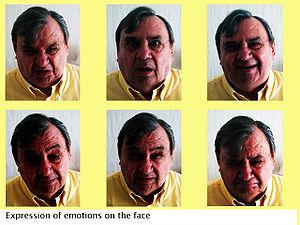
La programmation neuro-linguistique est une pratique pseudo-scientifique de médecine alternative élaborée dans les années 1970 aux États-Unis, à l'origine par John Grinder et Richard Bandler, puis développée par de nombreux autres contributeurs dont Robert Dilts.